People's Park (Budapest)

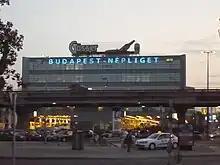
Népliget bus station

South of the park is the Népliget bus station, an international coach station. The Line 3 (North–south line) of the Budapest Metro has a stop there. The tram #1-#1A have three stops along the north-western border of the Népliget.